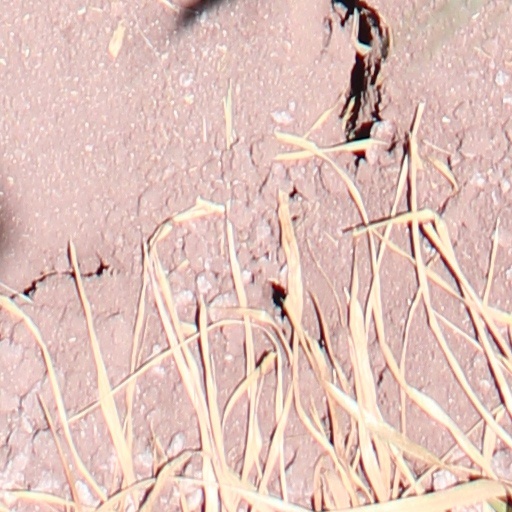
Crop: wheat